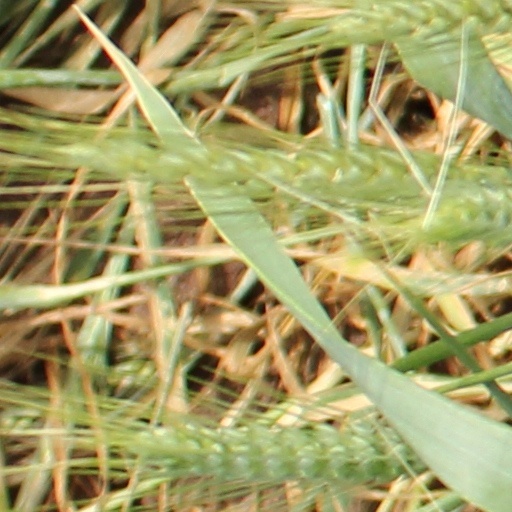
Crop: wheat